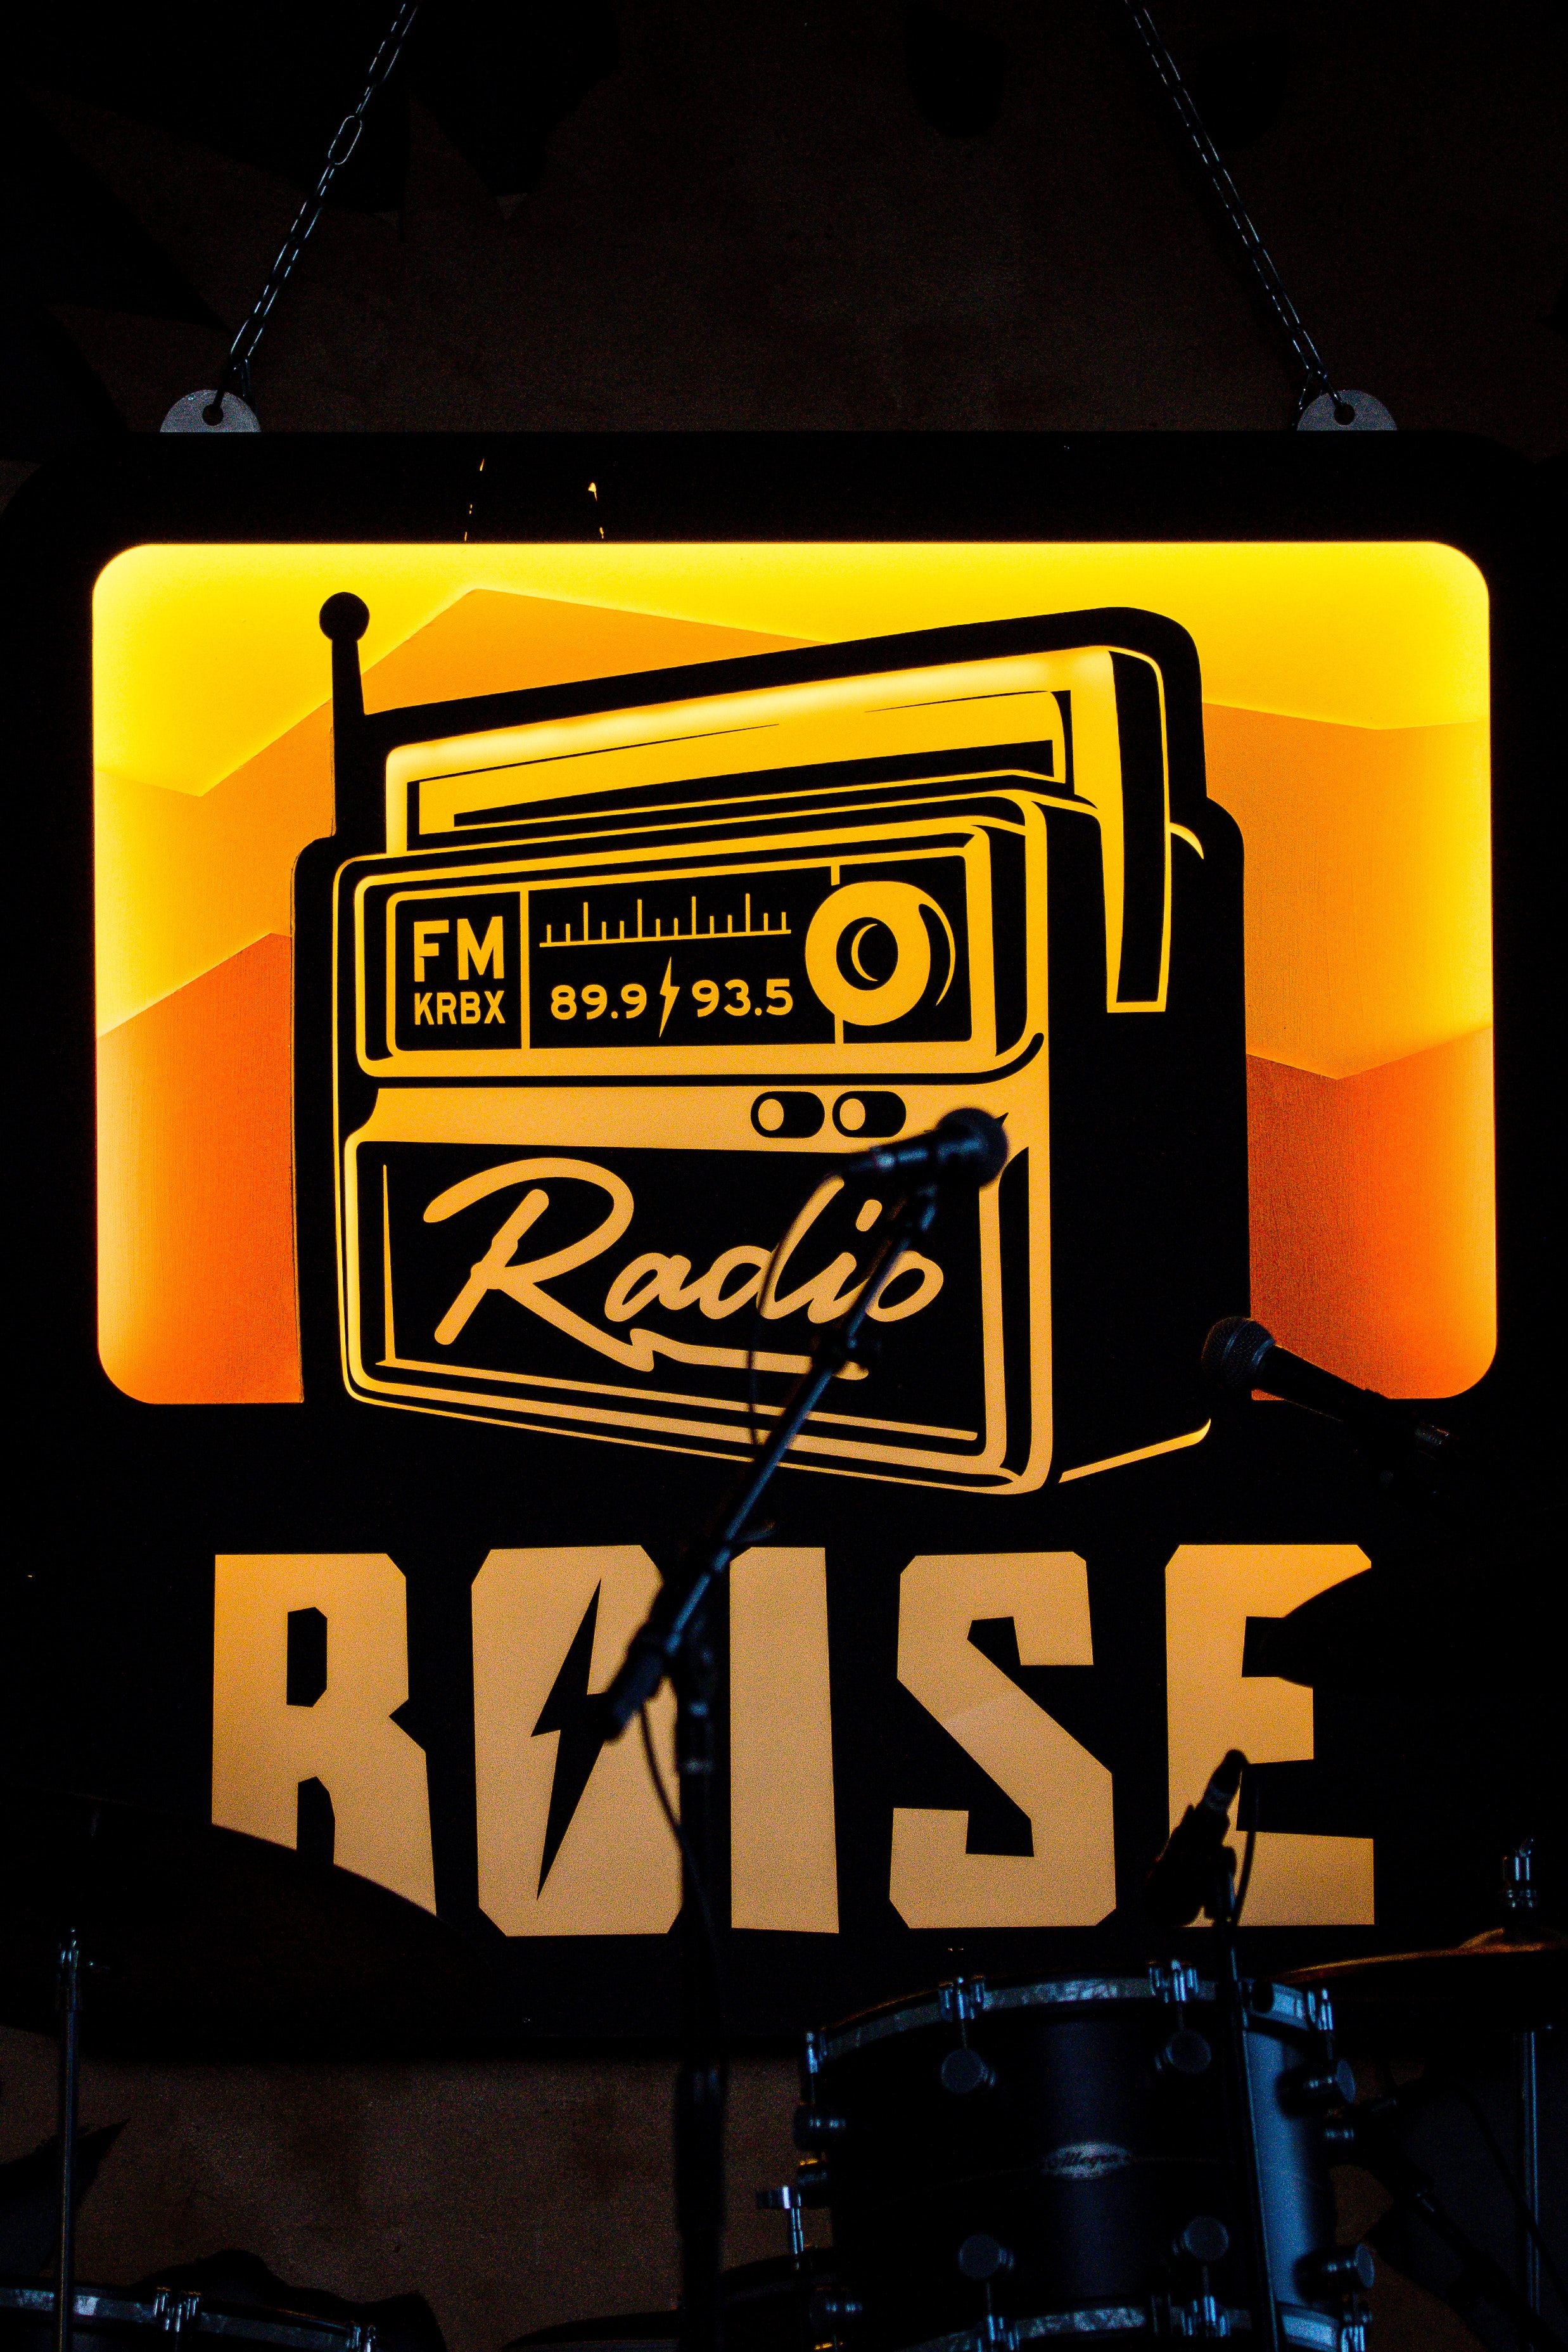
yellow, font, logo, graphics, brand